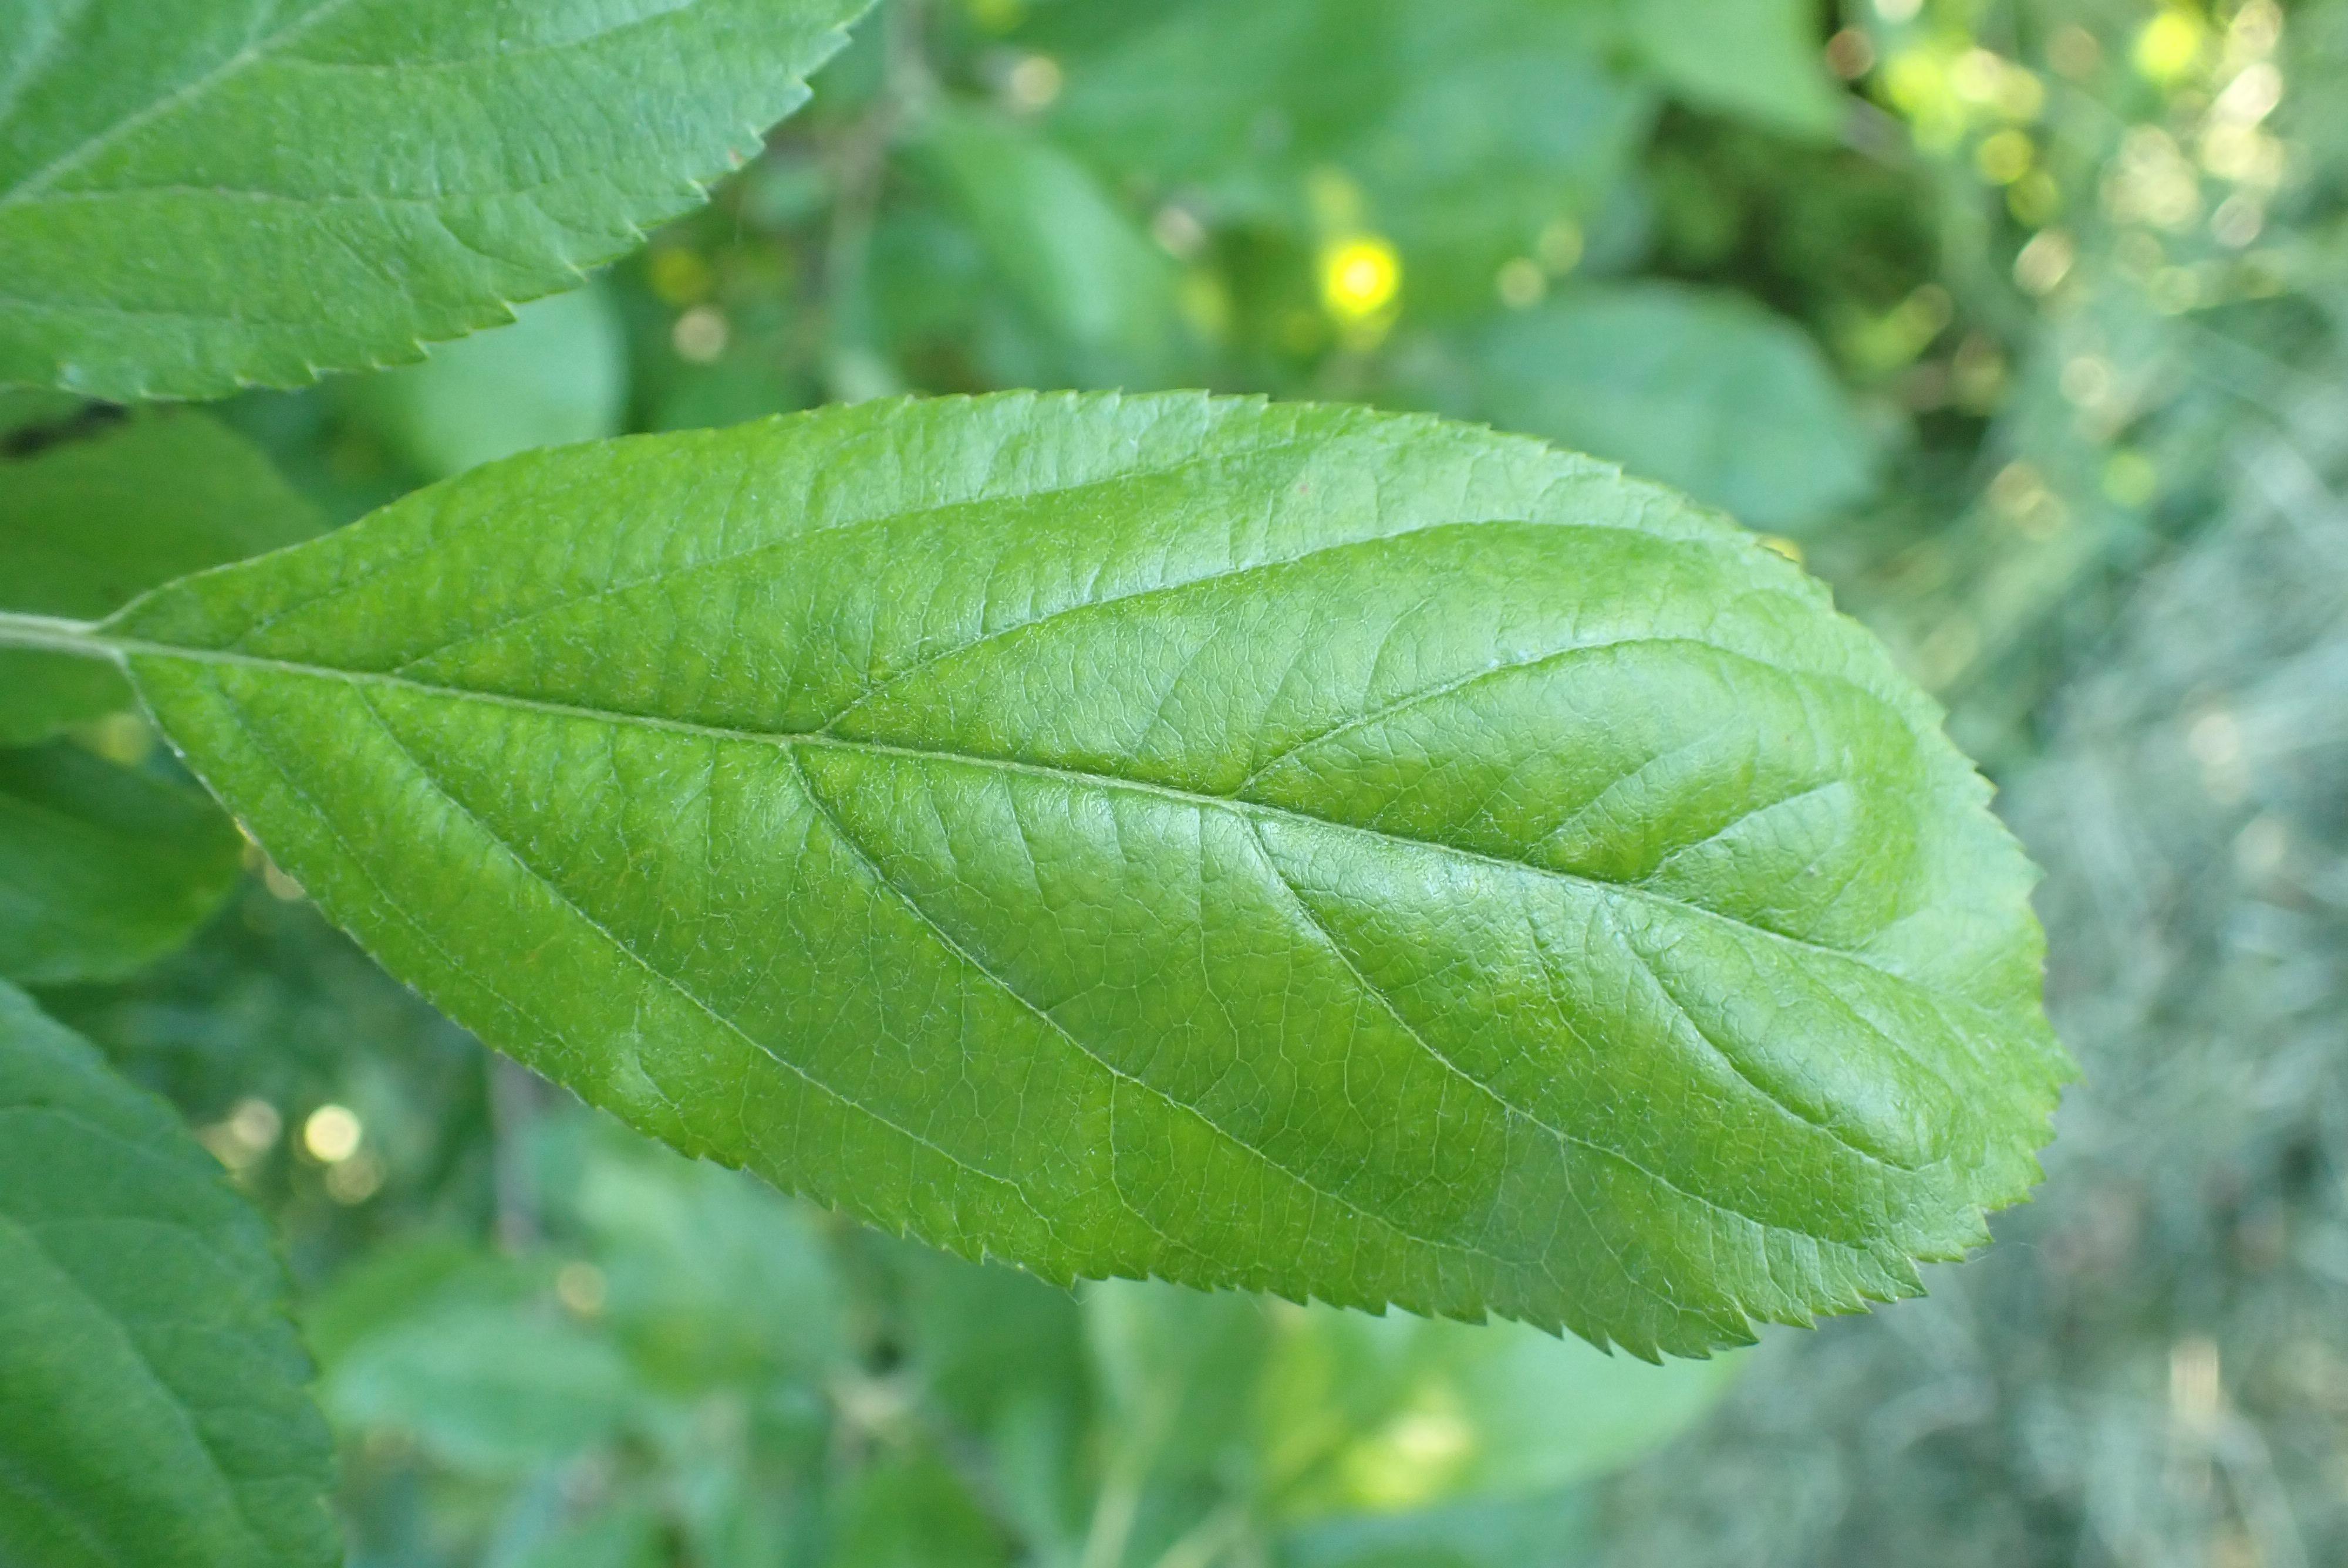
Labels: healthy